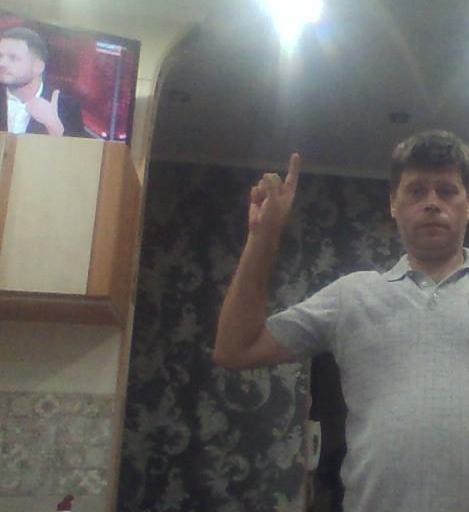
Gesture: one